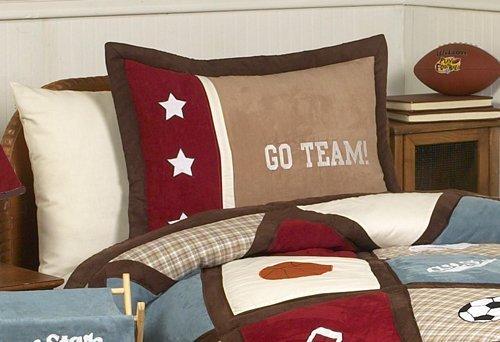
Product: Sweet Jojo Designs 3-Piece All Star Sports Children's Full/Queen Boys Bedding Set
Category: Home & Kitchen | Bedding | Kids' Bedding | Comforters & Sets | Comforter Sets
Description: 3 Piece Bedding Set: 1 Full/Queen Comforter, 2 Standard Shams.
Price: $99.99
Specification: ProductDimensions:86x86x1.5inches|ItemWeight:7pounds|ShippingWeight:7.85pounds|Department:baby-girls|Manufacturer:JojoDesigns,LLC|ASIN:B001GWUEC0|Itemmodelnumber:B001GWUEC0